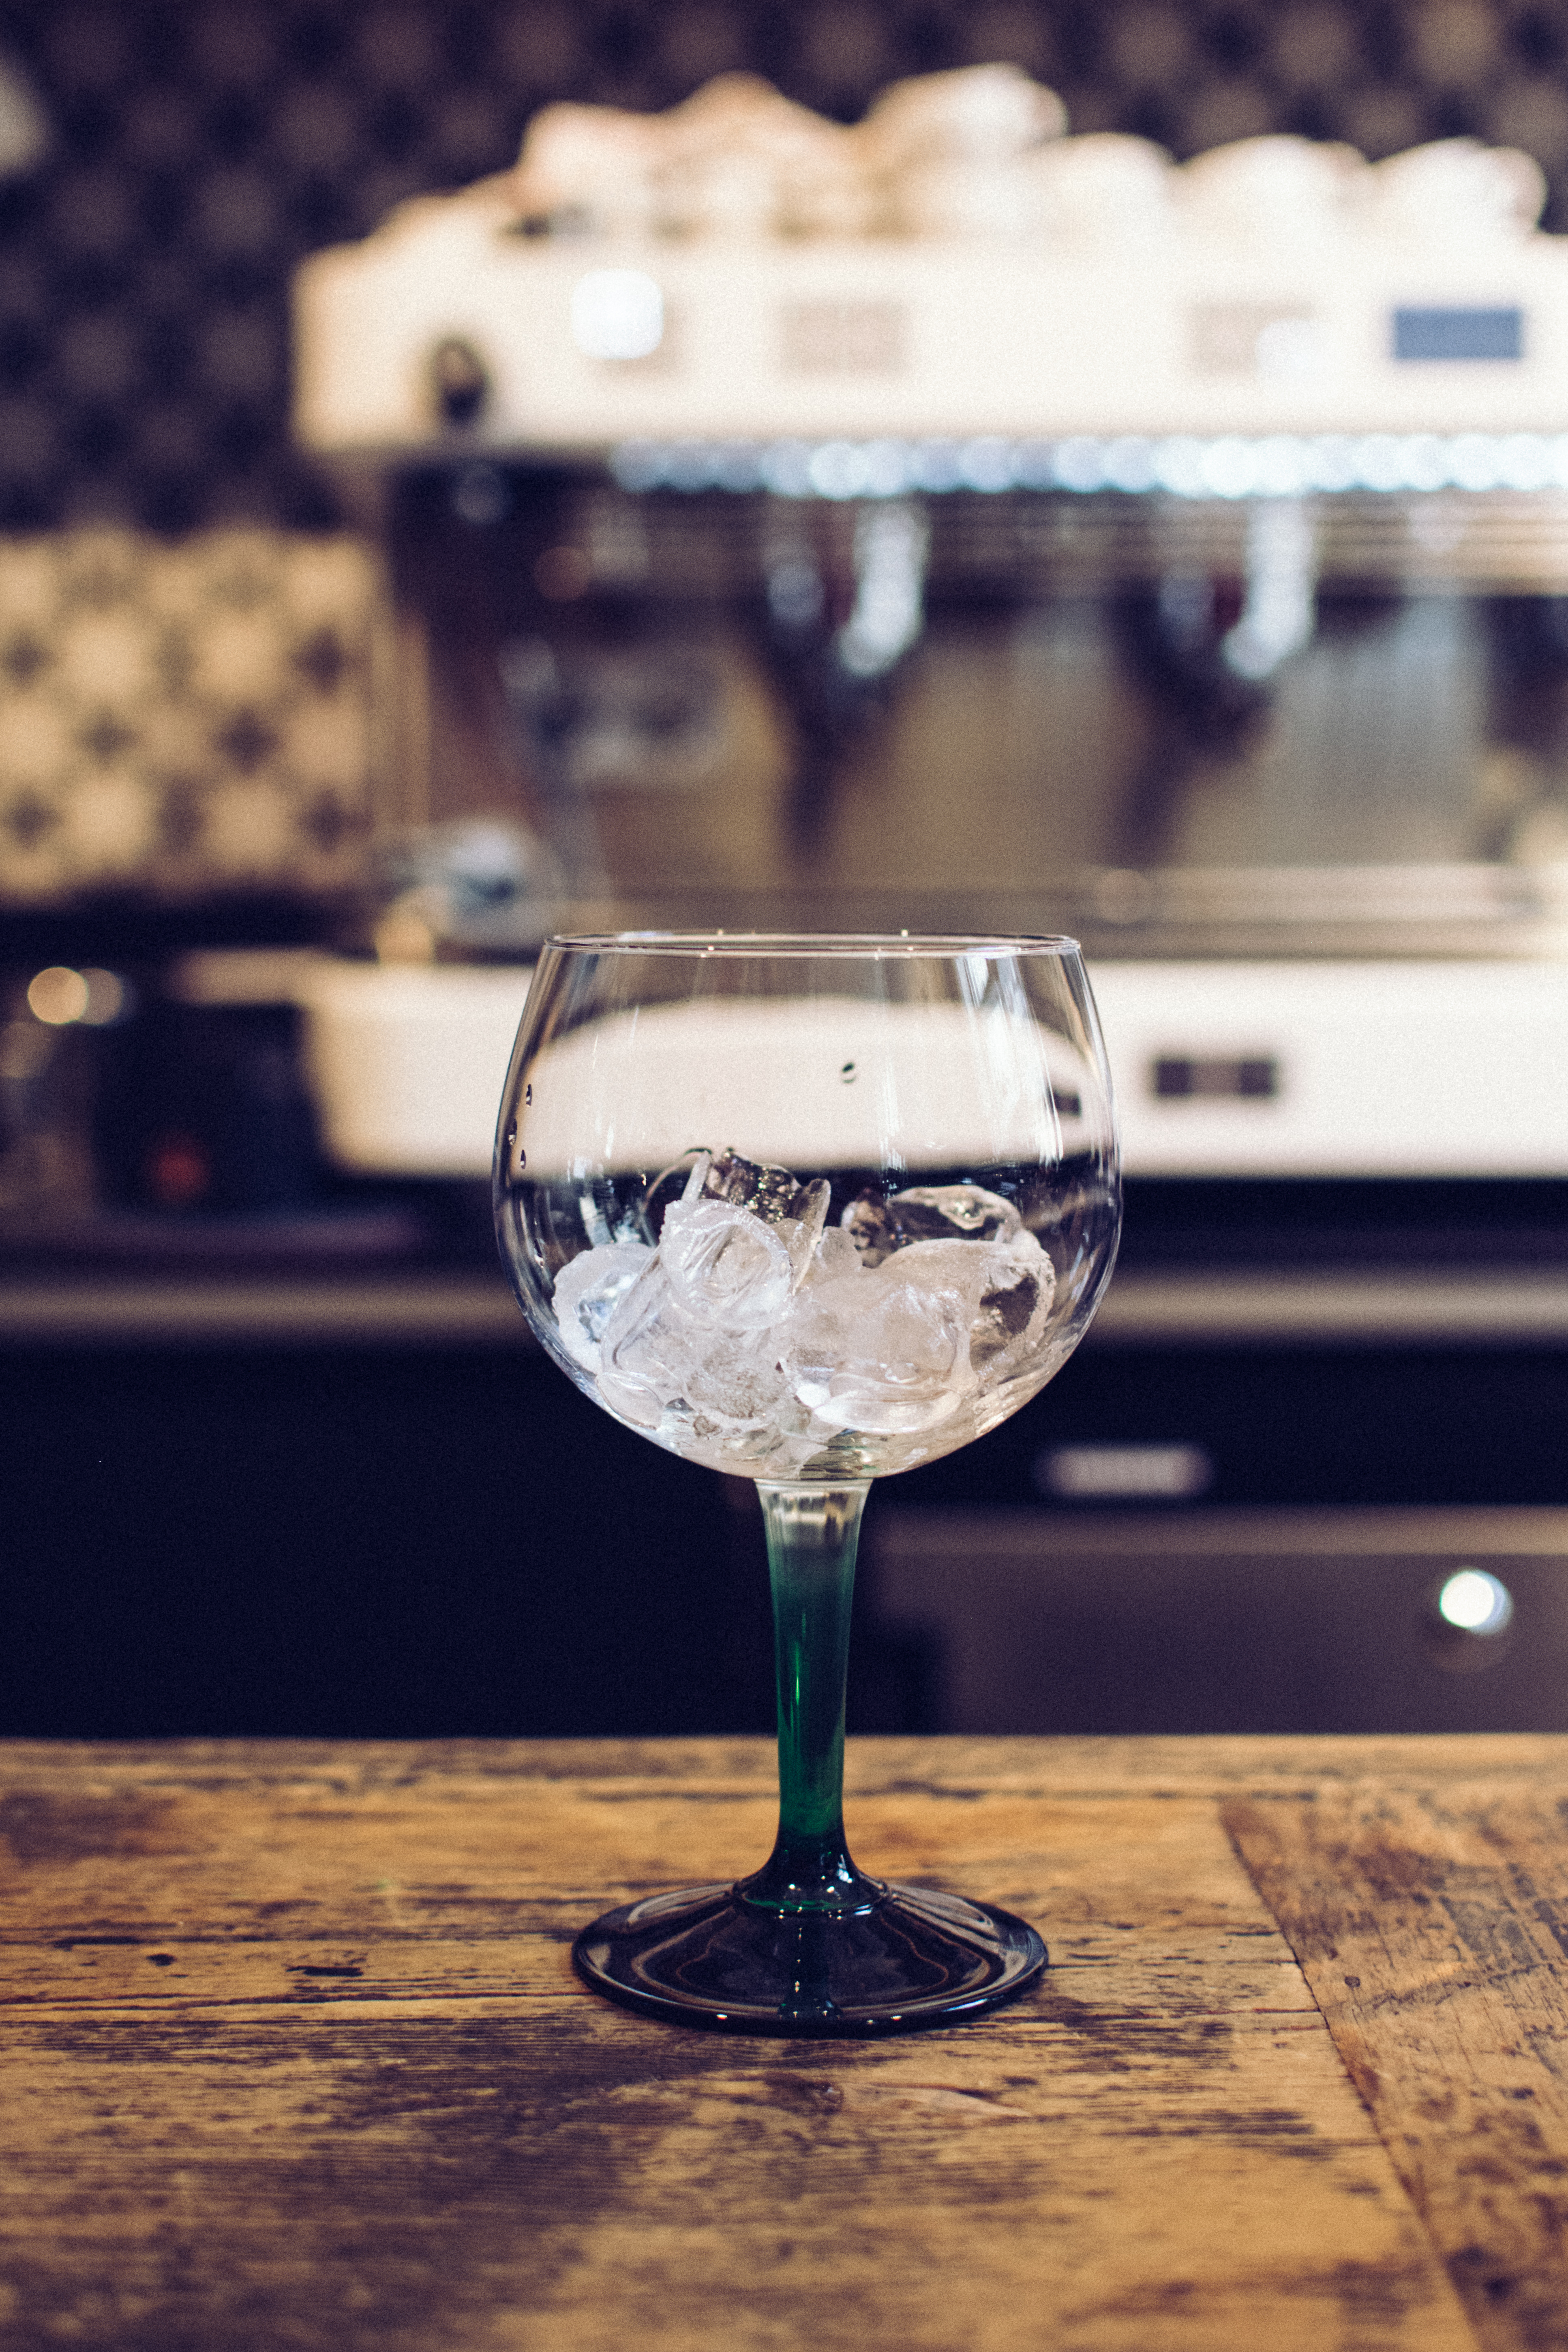
wine glass, stemware, glass, drink, water, drinkware, champagne stemware, alcoholic beverage, alcohol, distilled beverage, gin and tonic, classic cocktail, Snifter, tableware, photography, wine, cocktail, liquid